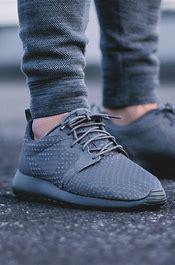
Brand: Nike
Model: Roshe One